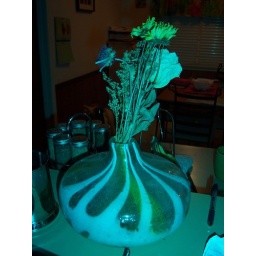
flowers in blue